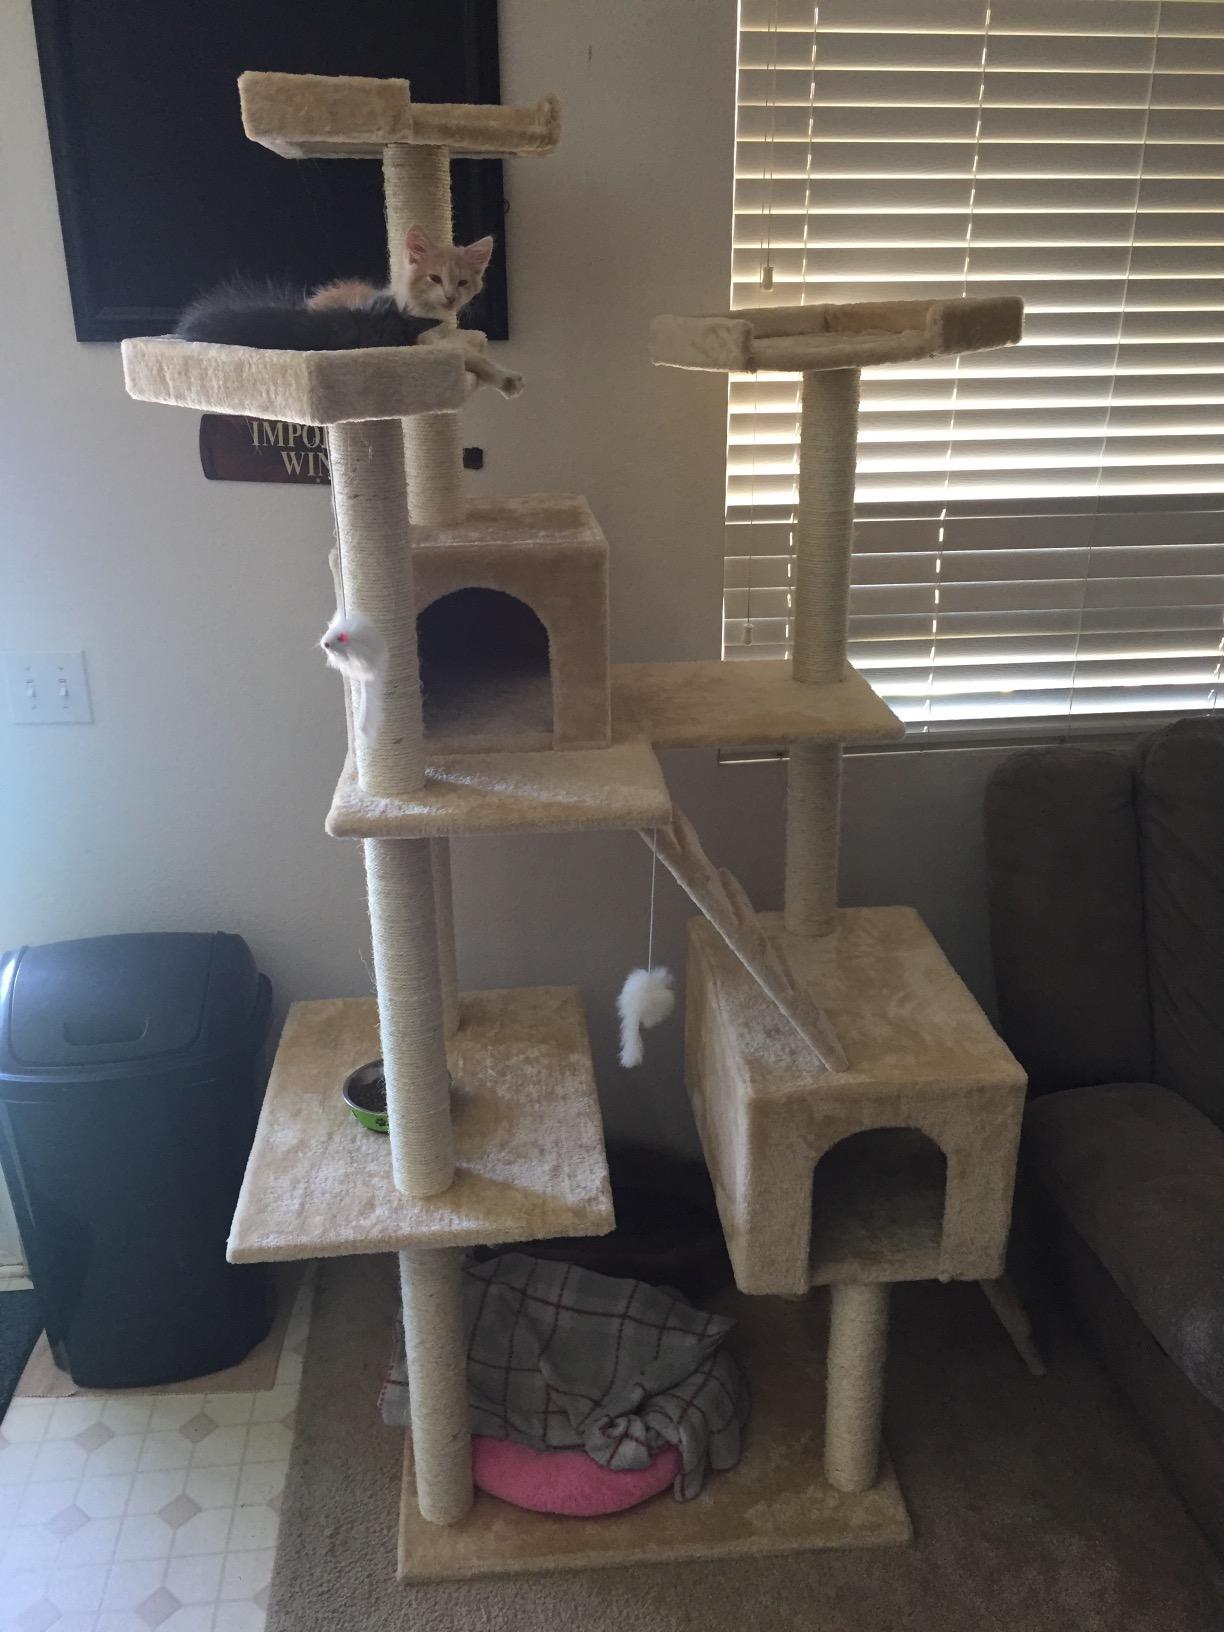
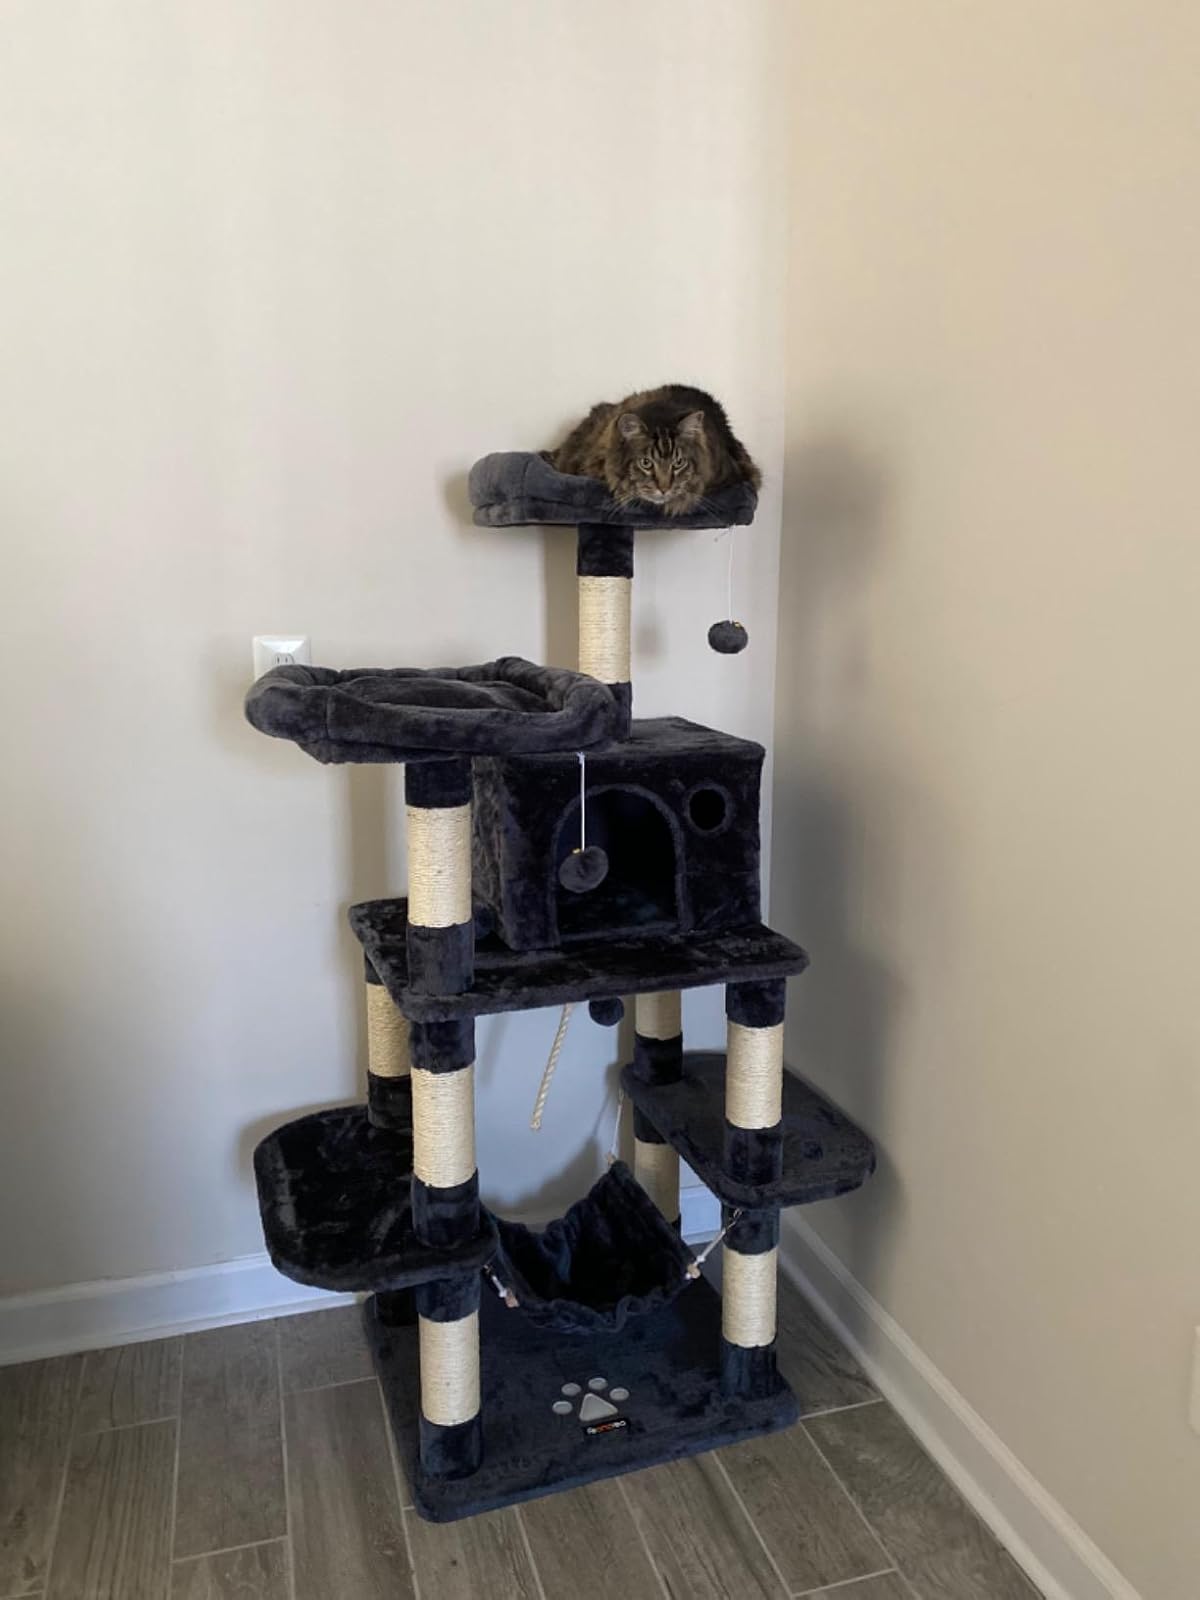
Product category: items_cat tree
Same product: no